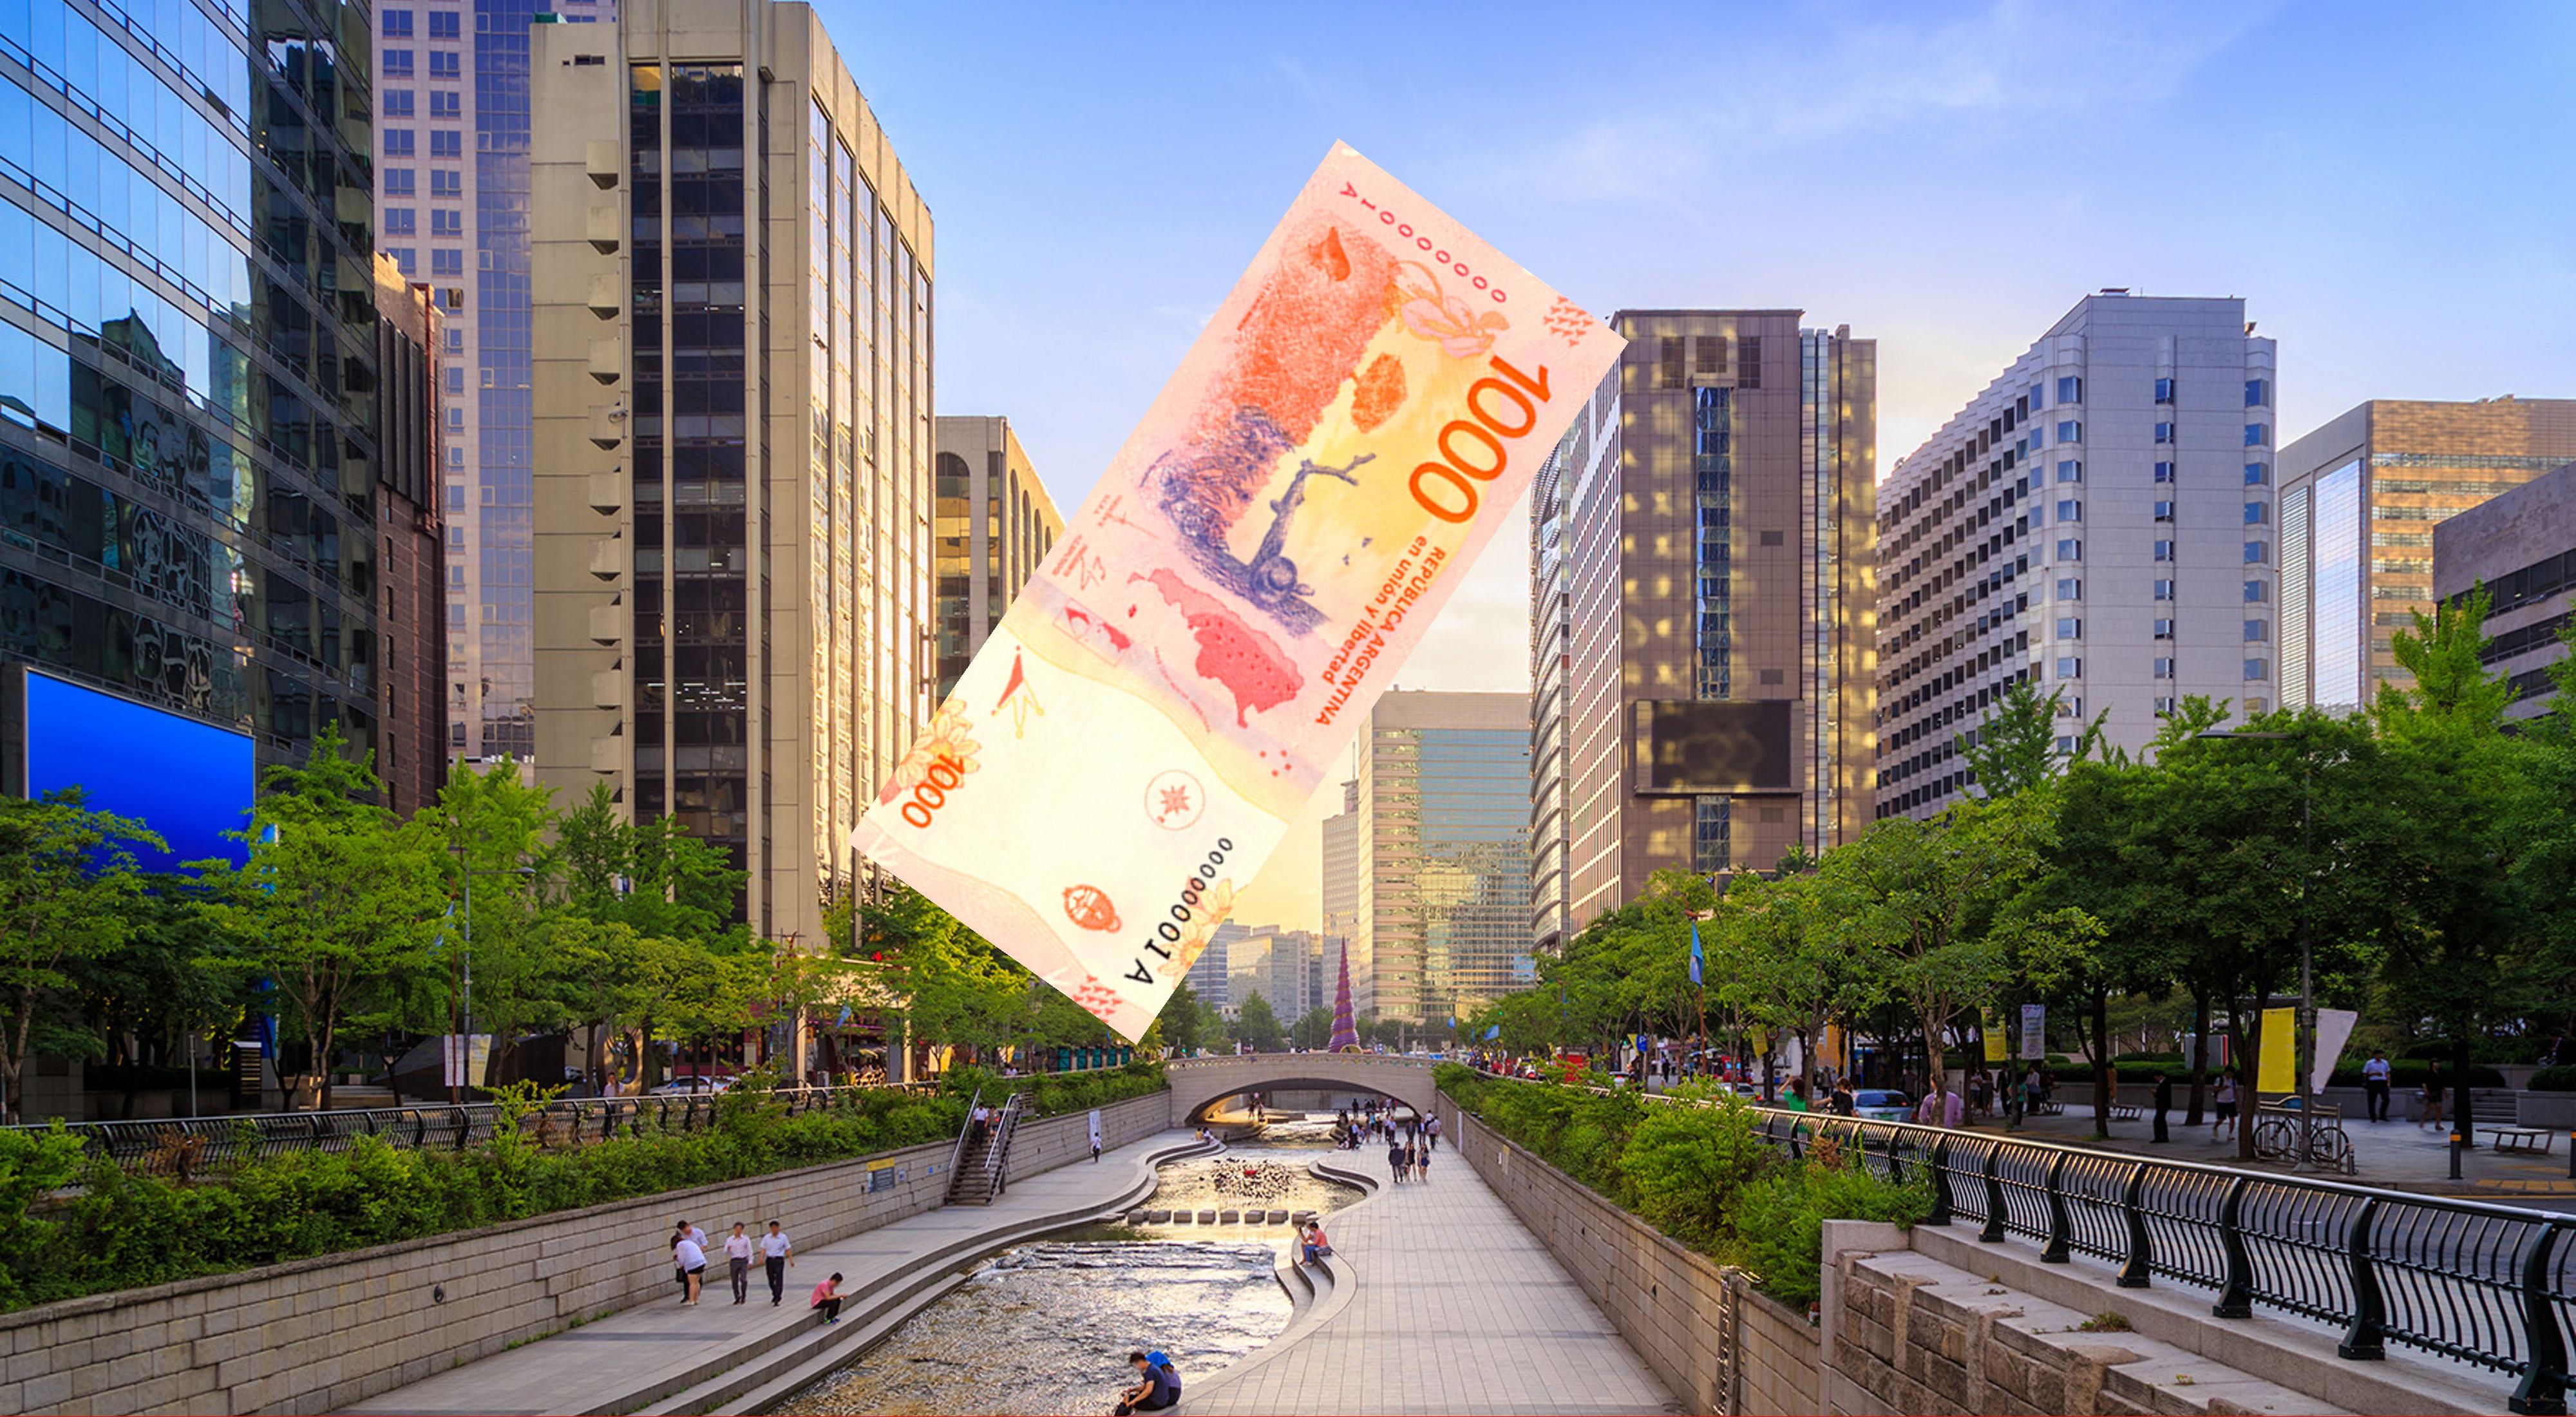
Denominación: 1000